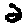
Label: 2